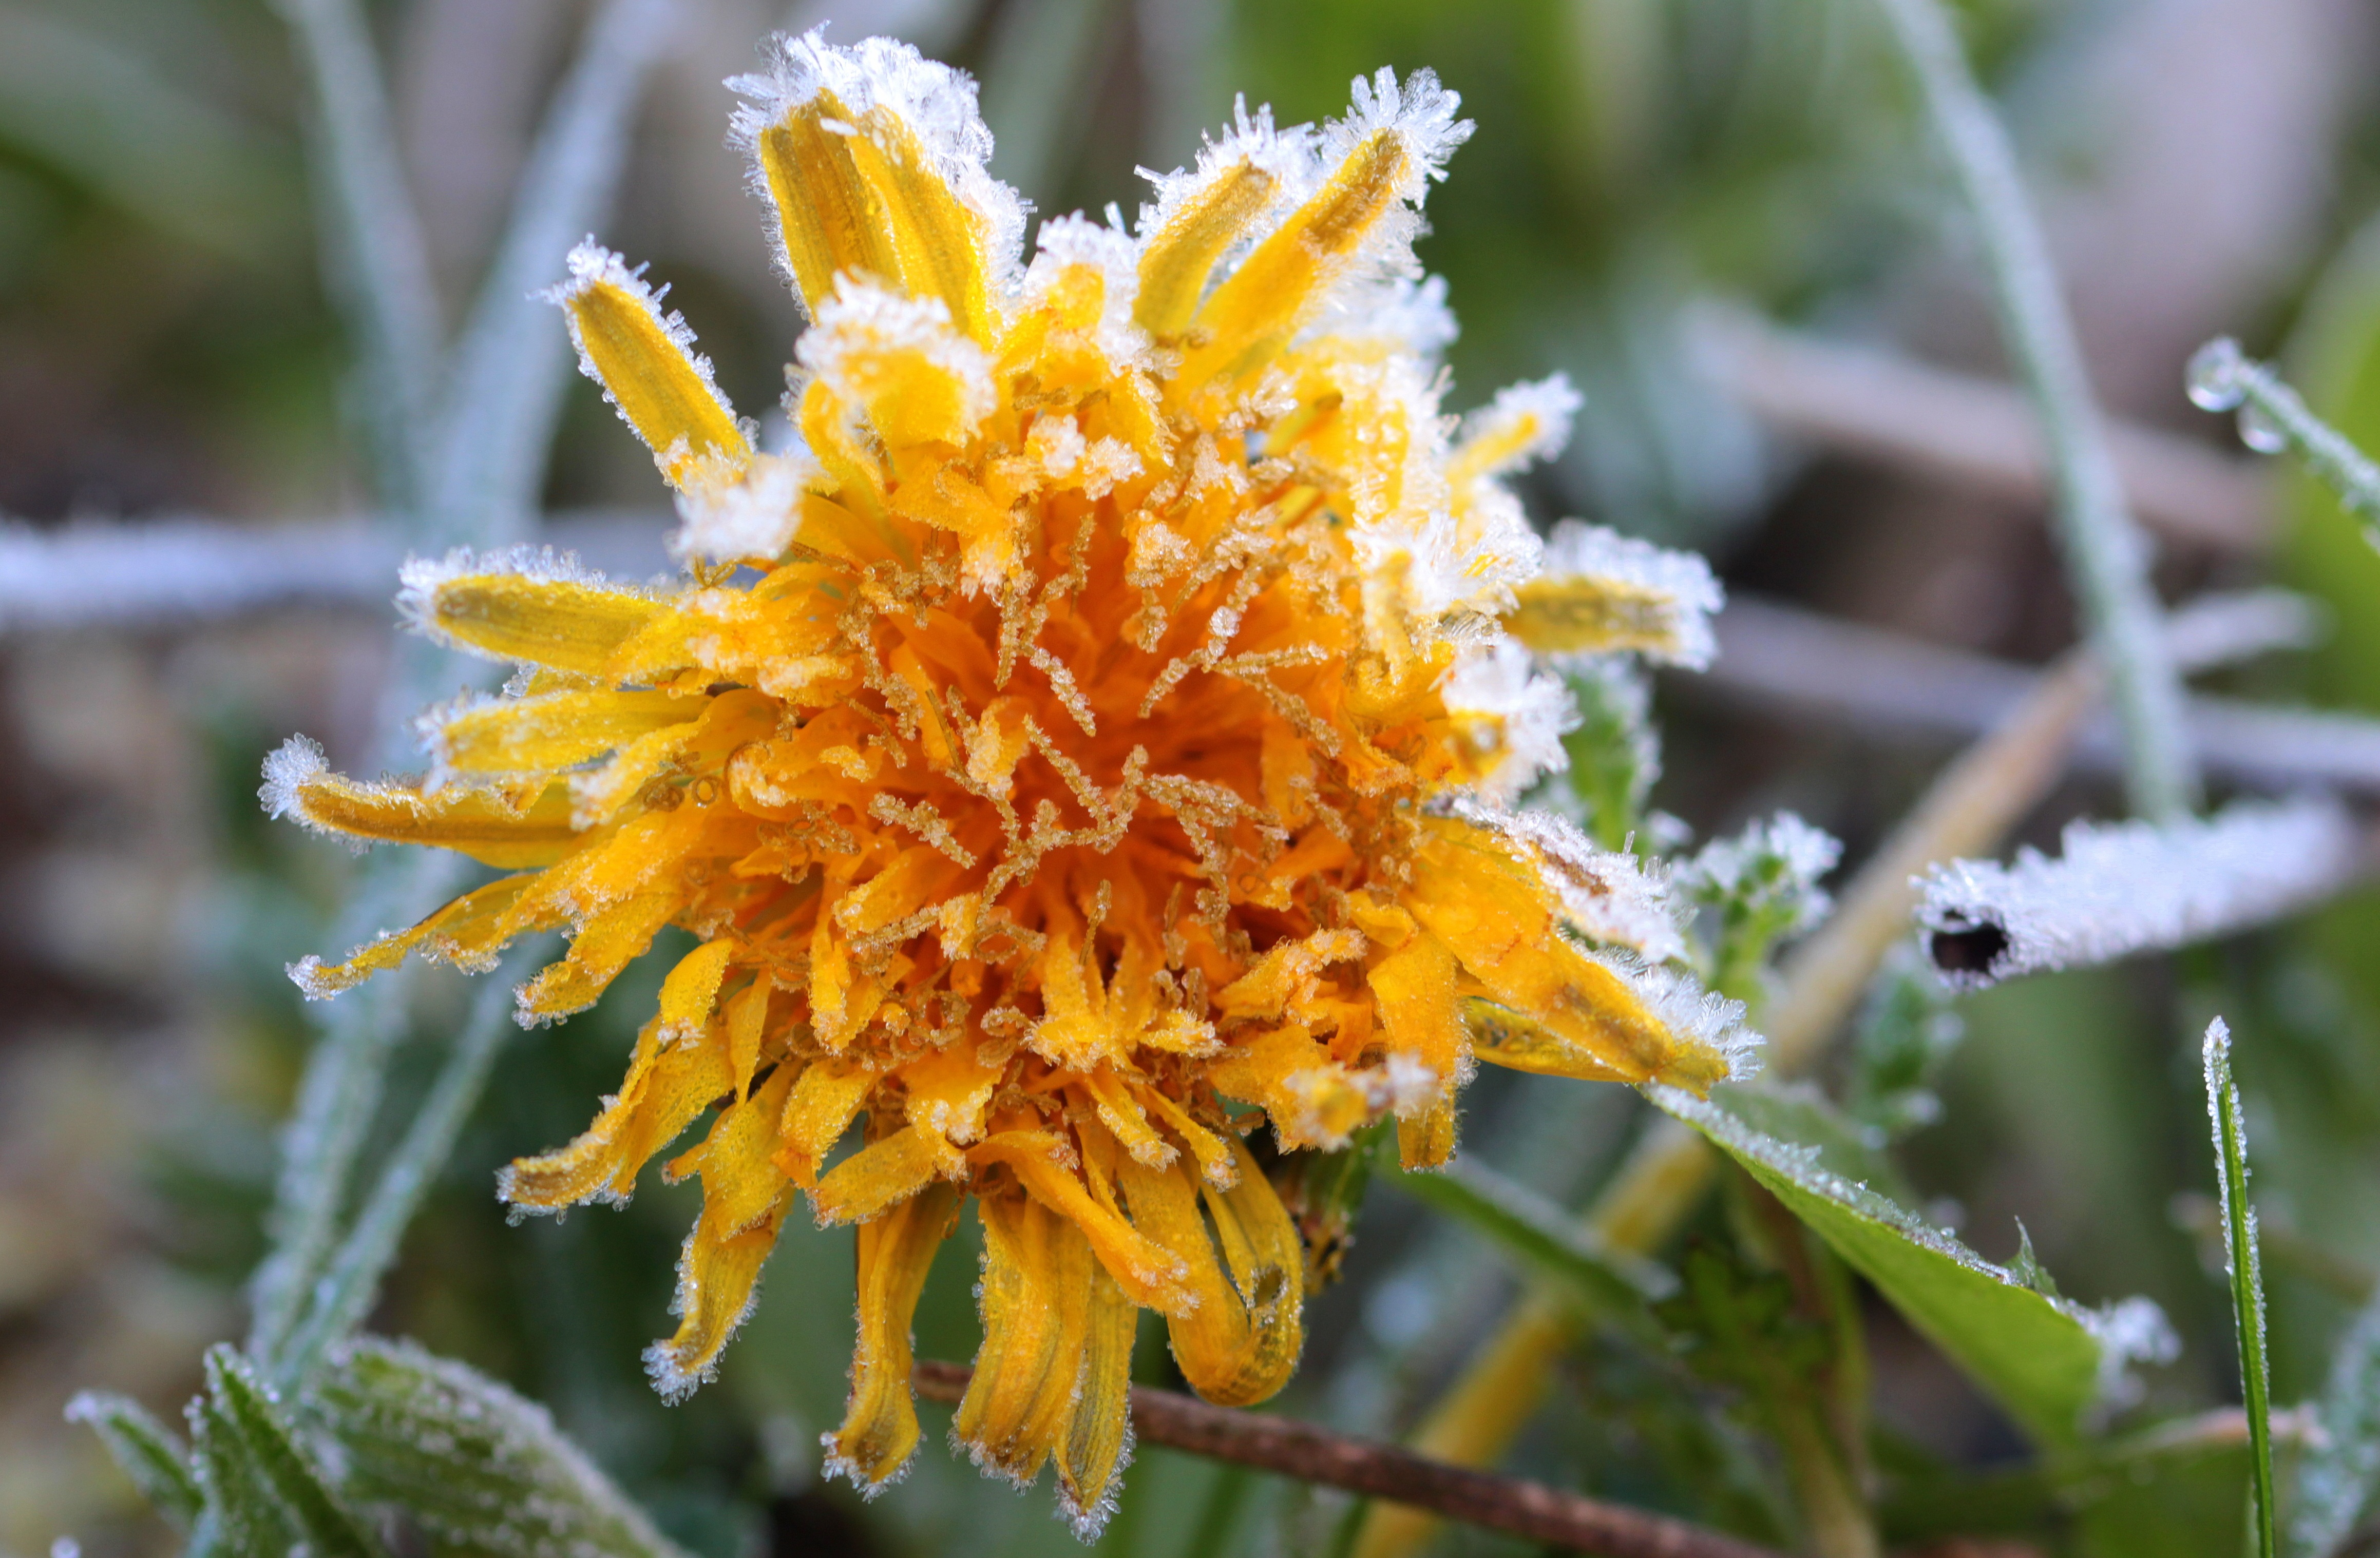
nature, blossom, plant, dandelion, leaf, flower, bloom, frost, herb, botany, frozen, yellow, flora, wildflower, pointed flower, shrub, taraxacum, nectar, composites, macro photography, eiskristalle, flowering plant, daisy family, ruderalia, annual plant, land plant